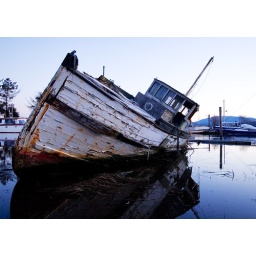
abandoned boats litter the water ways near Bow Edison